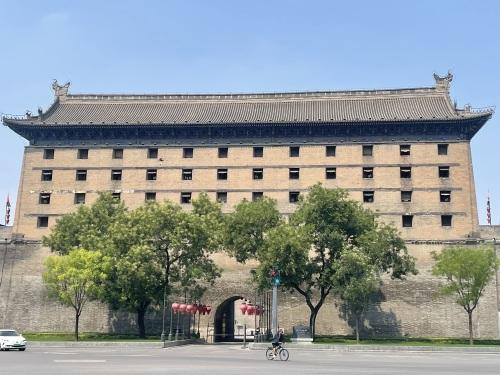
地标名称：长乐门城楼
所在城市：西安市·碑林区